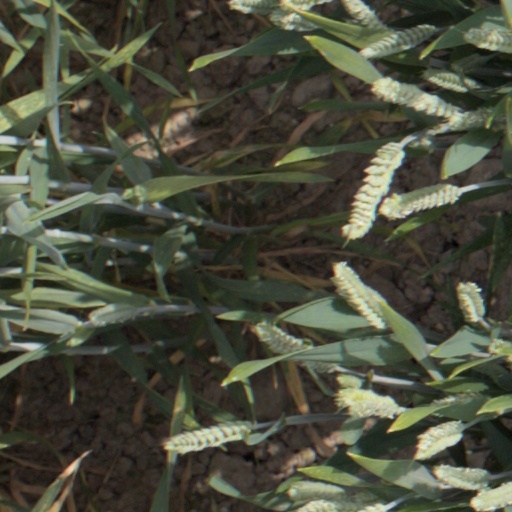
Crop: wheat